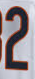
Number: 2